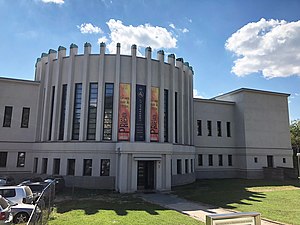
Det nationale Čiurlionis kunstmuseum
M. K Čiurlionis Kunstmuseum i Kaunas
Det nationale Čiurlionis kunstmuseum er et konglomerat af kustmuseer i Litauen. Museerne er primært dedikeret til at udstille og formidle værker af den litauiske komponist og maler Mikalojus Konstantinas Čiurlionis.